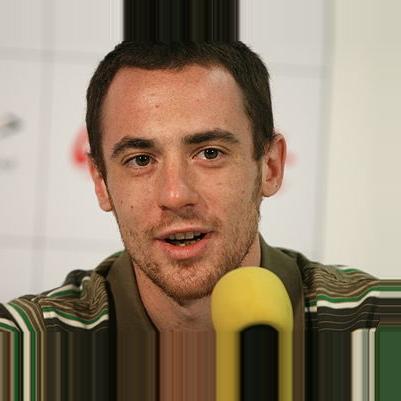
Age: 27